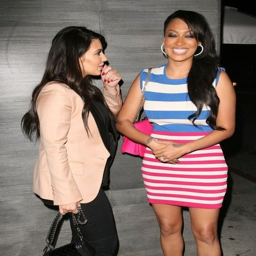
actor looked cool in a colorful striped mini dress during a dinner out with celebrity